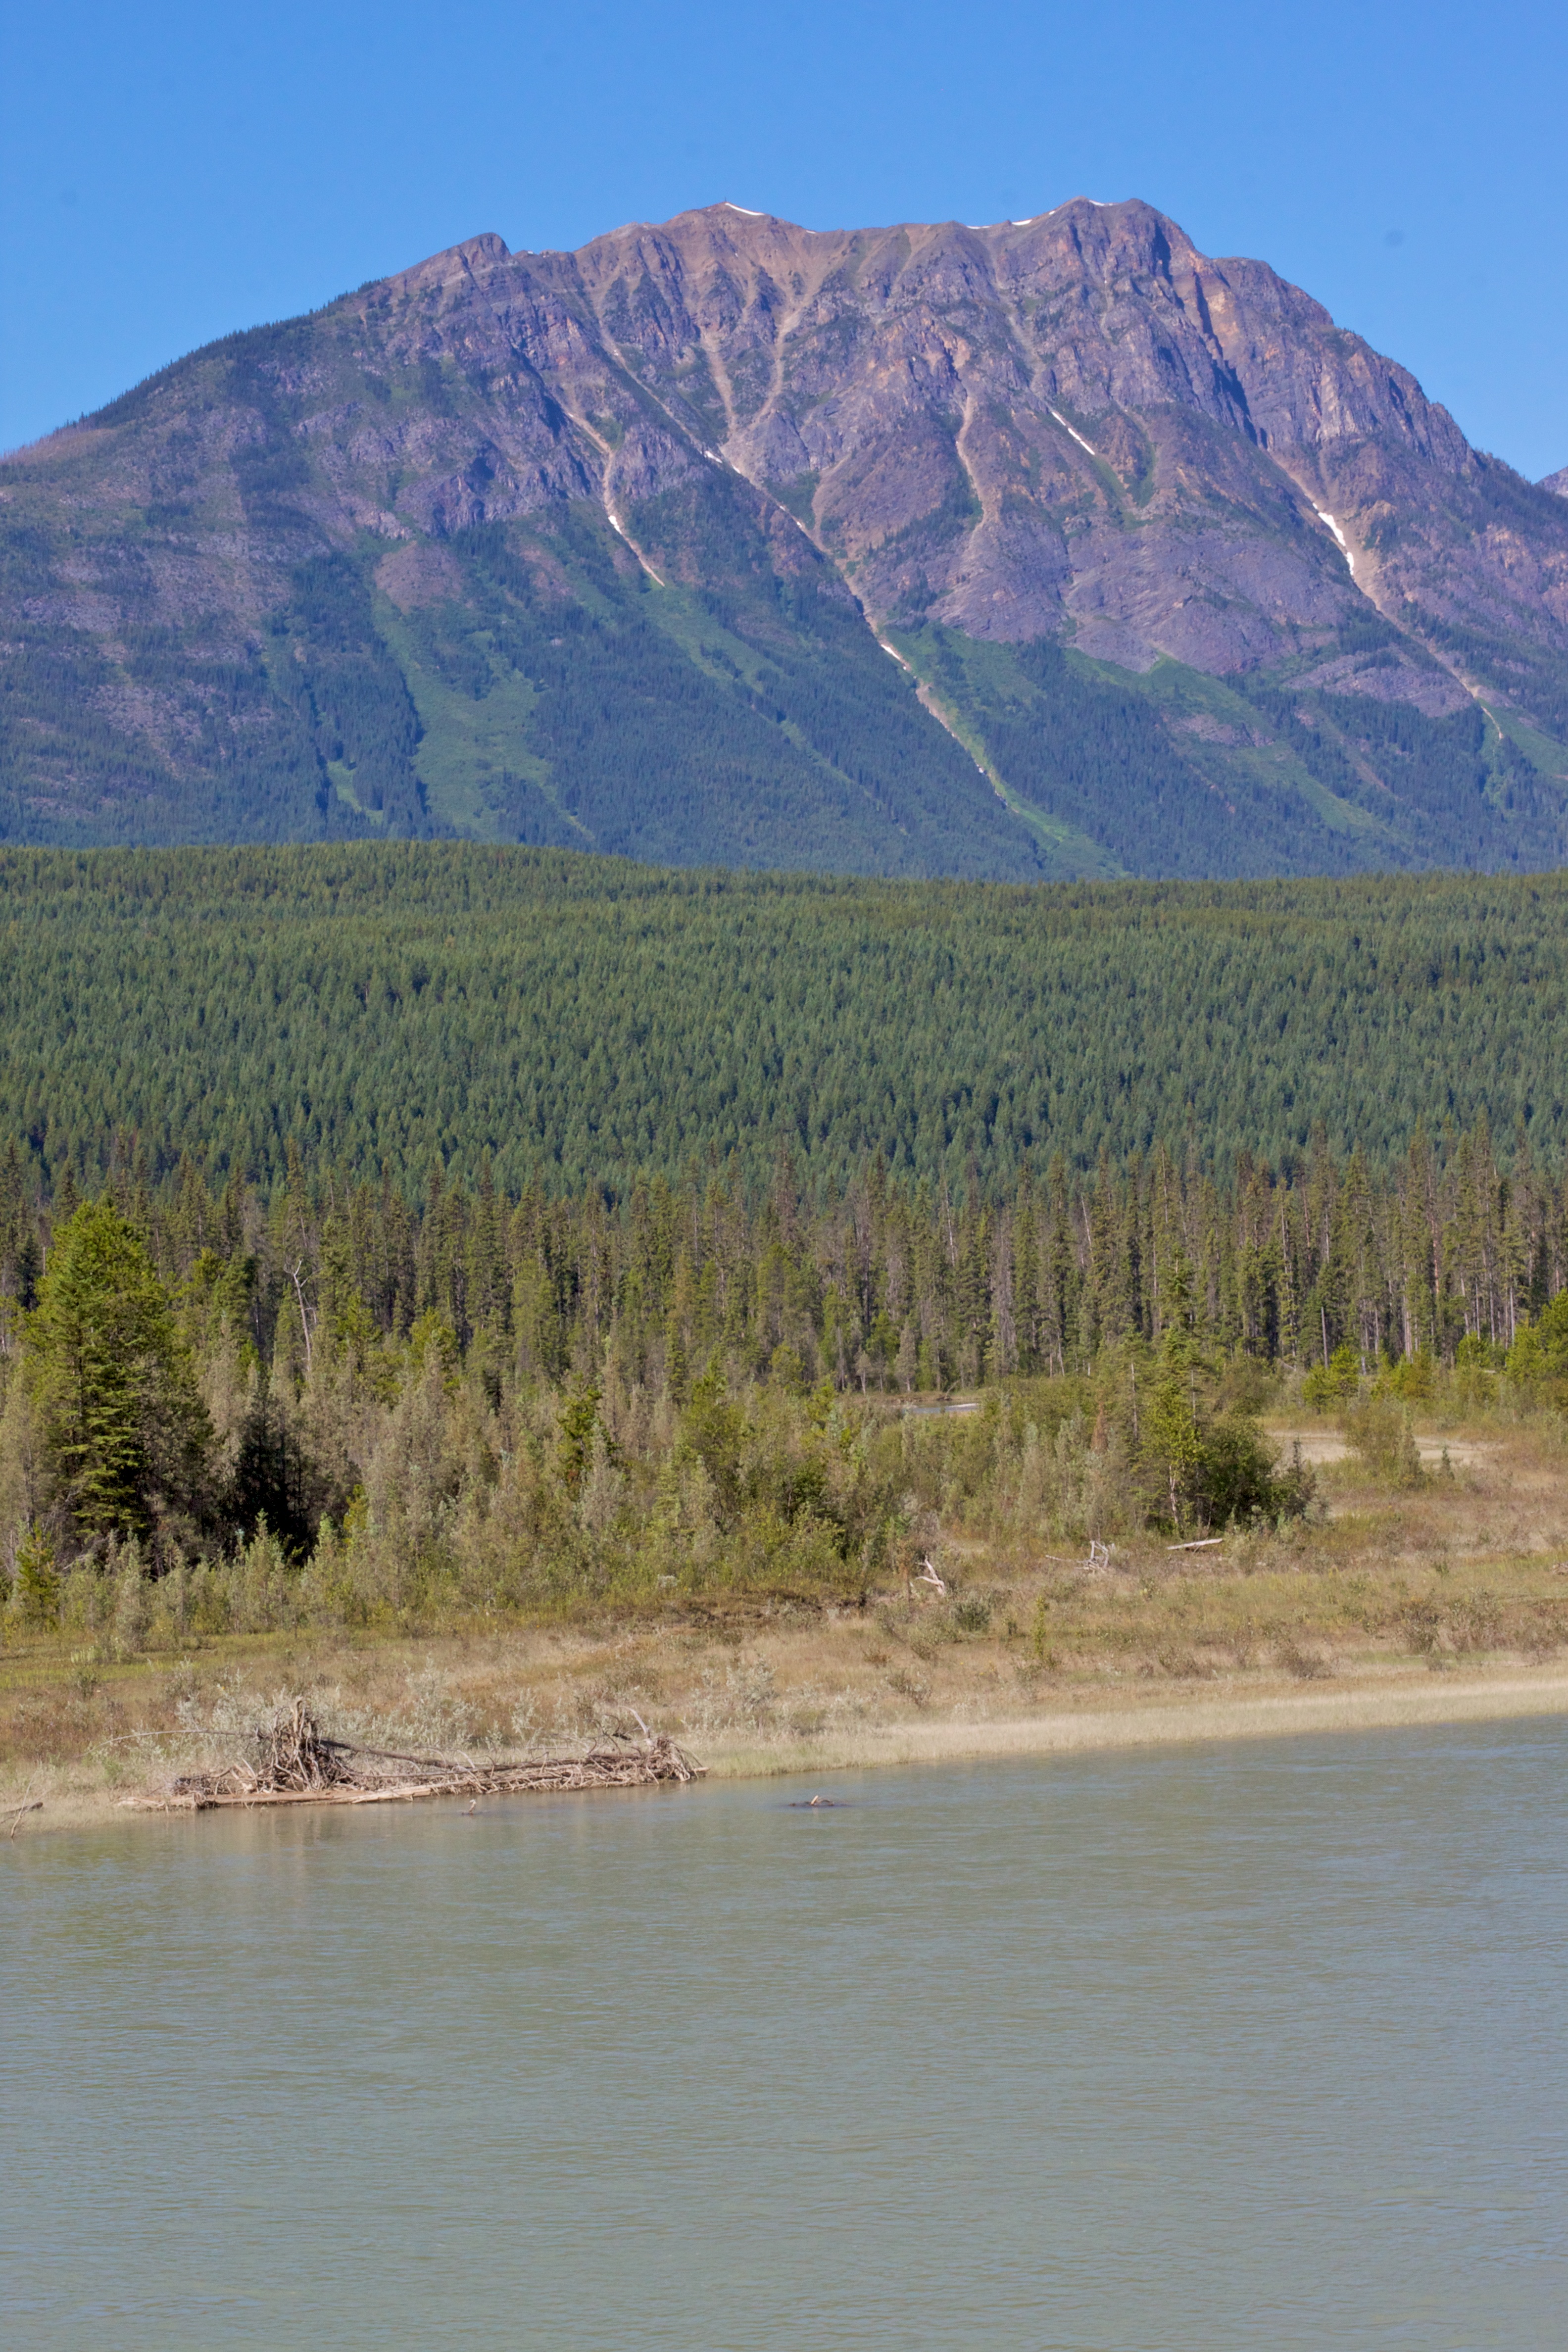
landscape, wilderness, mountain, lake, river, valley, reservoir, geology, plateau, loch, odyssey, landform, natural environment, geographical feature, mountainous landforms